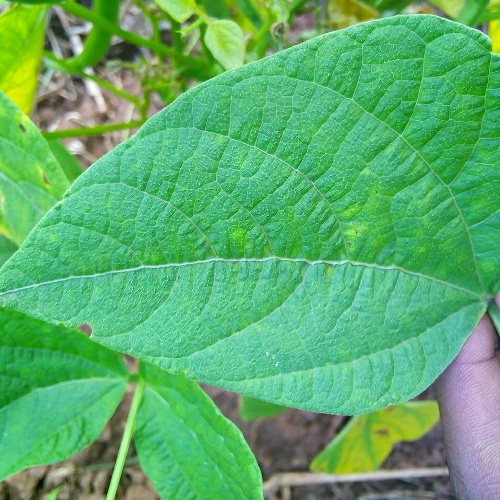
Leaf condition: healthy